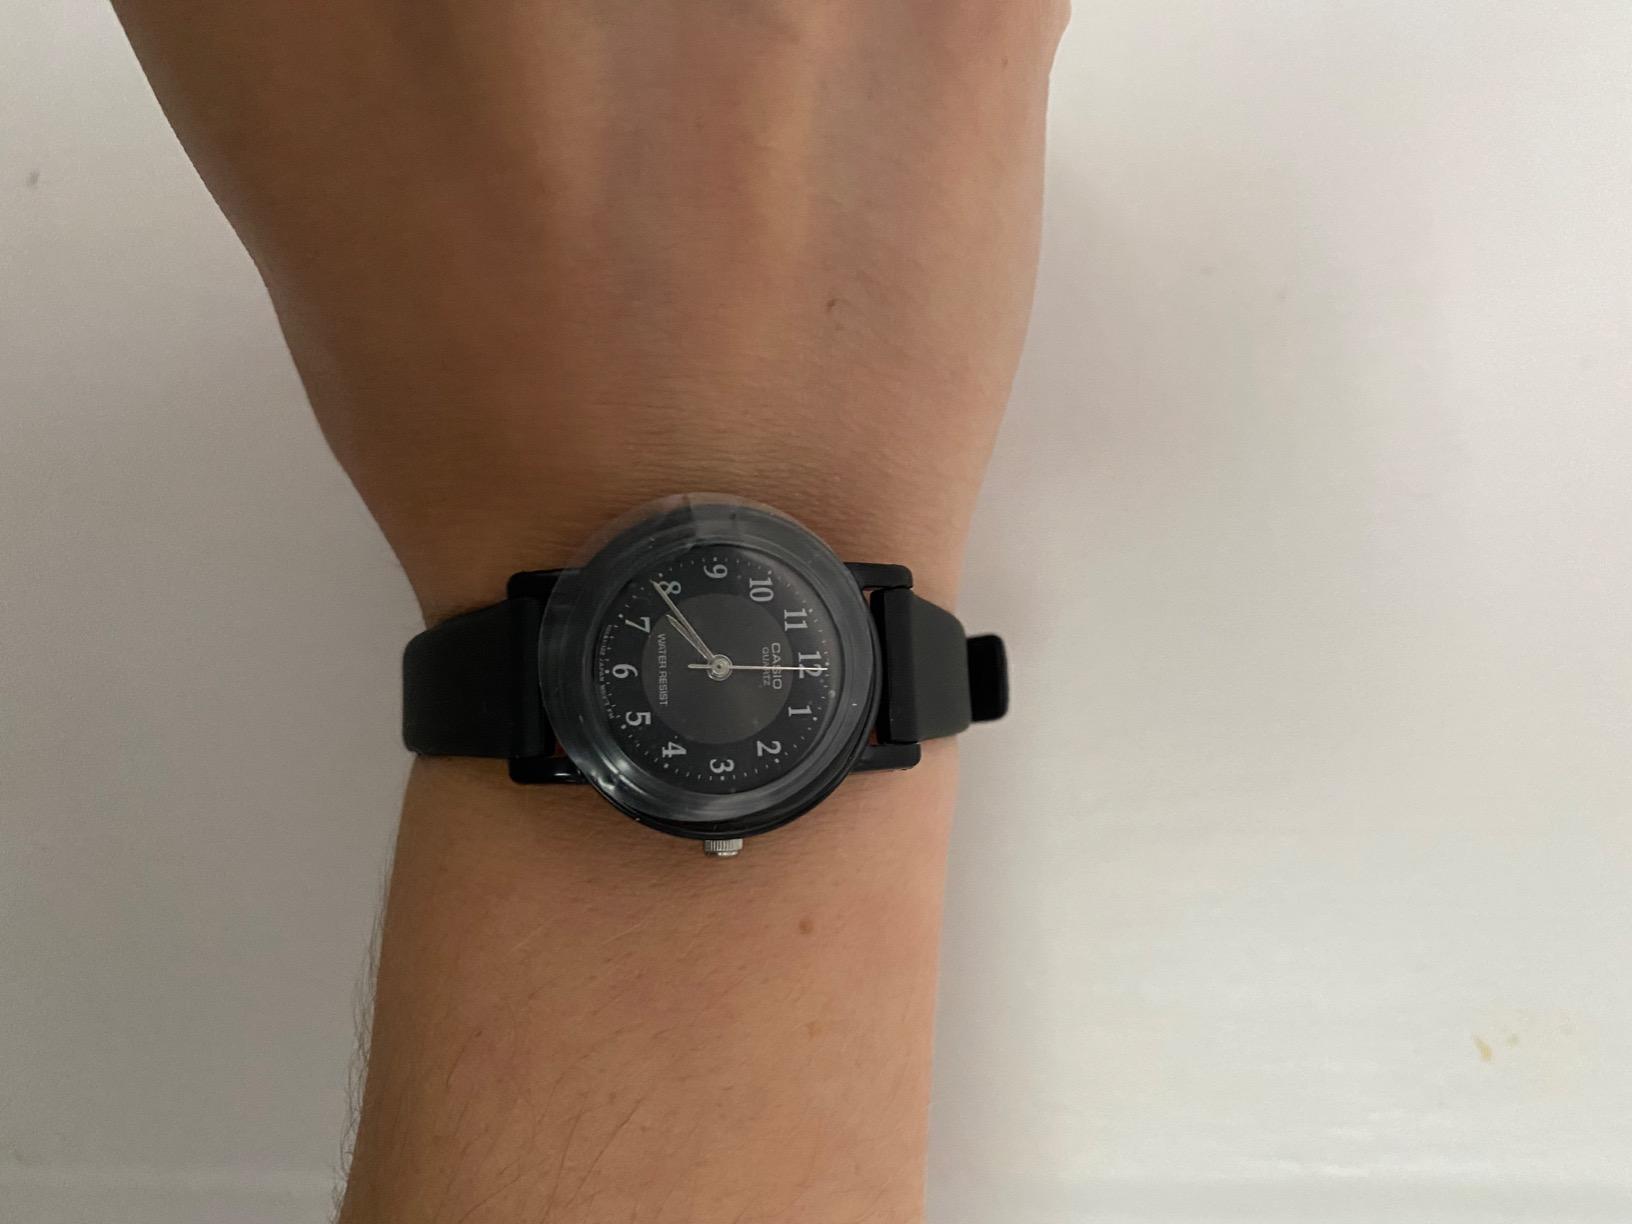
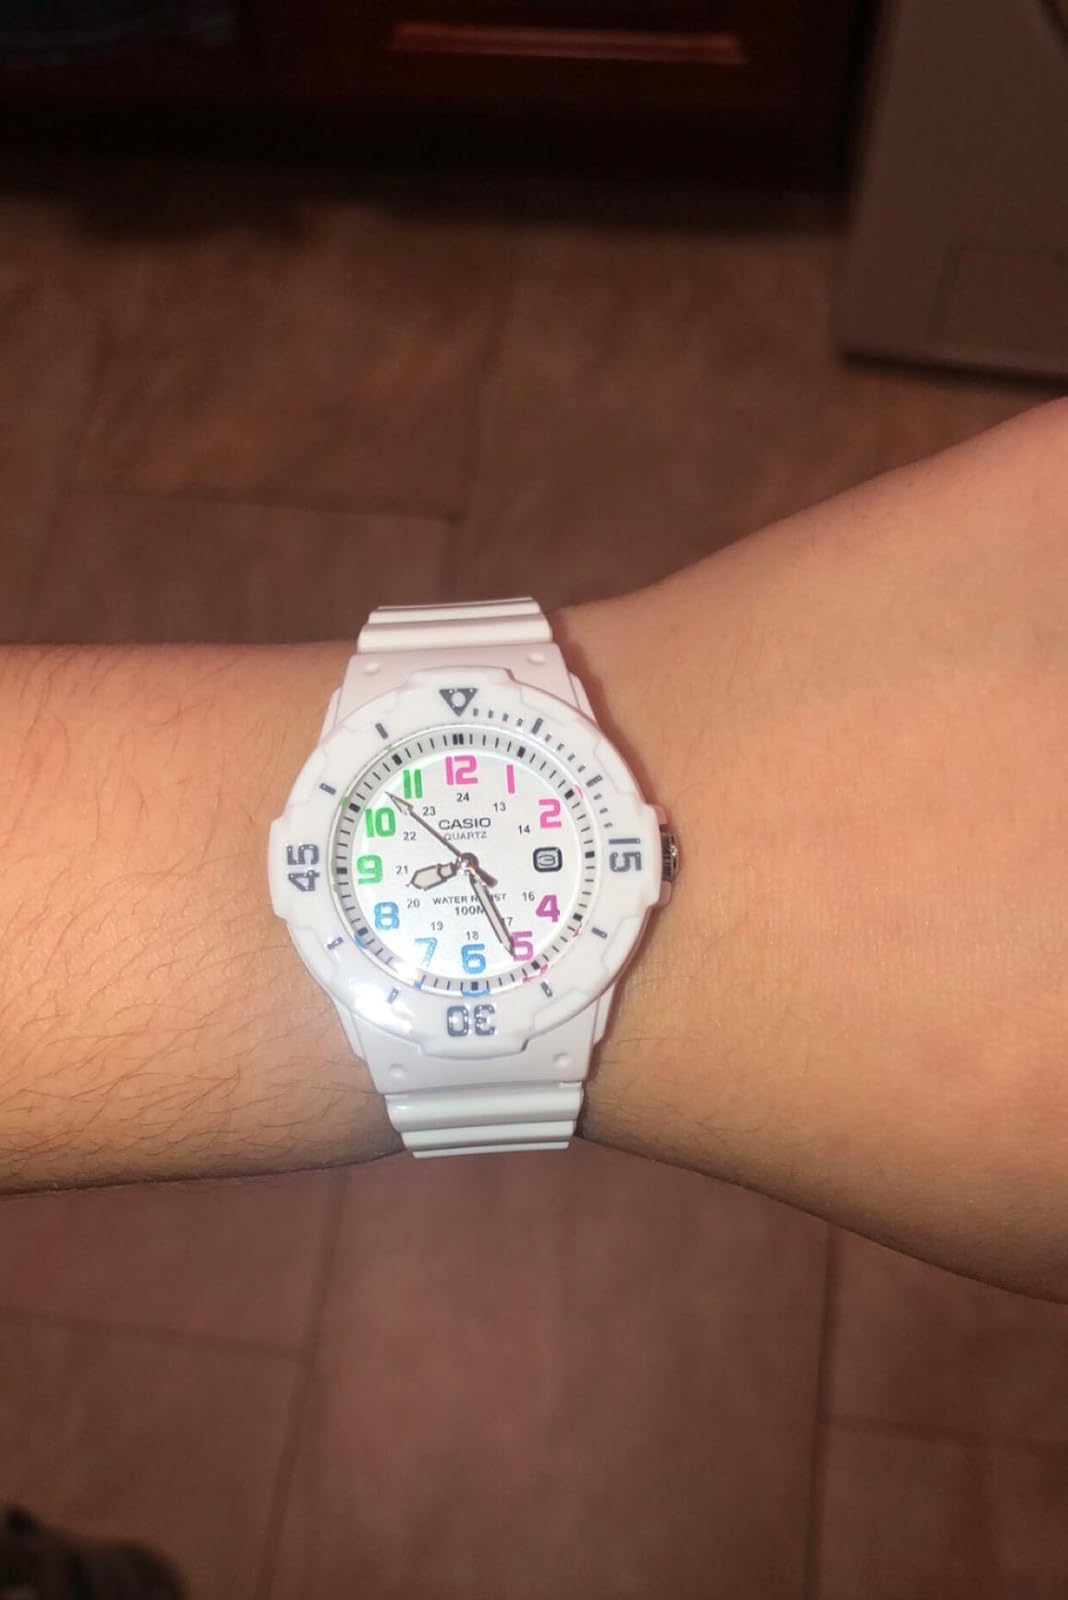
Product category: accessories_watch
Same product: no